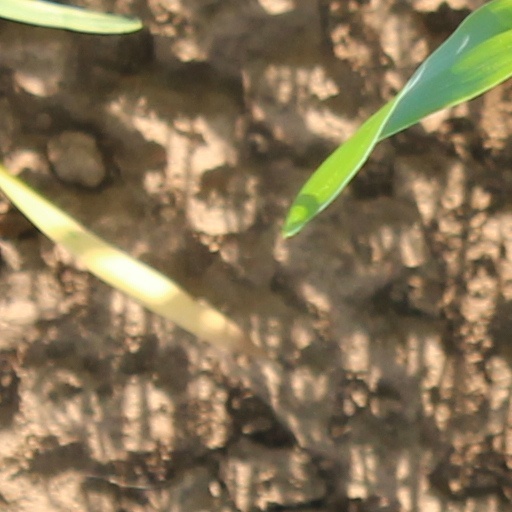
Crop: wheat